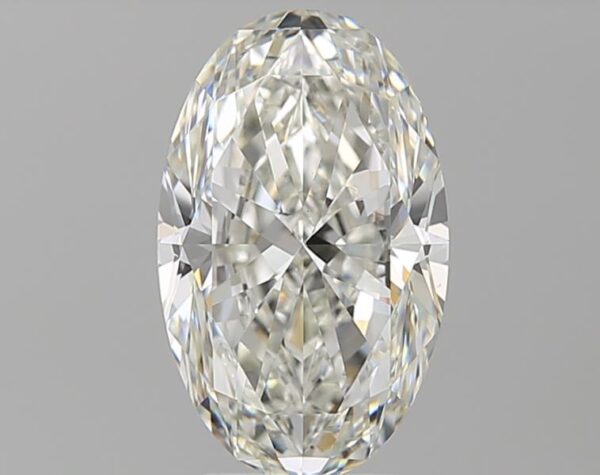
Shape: oval
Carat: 3.5
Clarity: VS2
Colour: H
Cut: EX
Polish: EX
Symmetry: EX
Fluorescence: F
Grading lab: GIA
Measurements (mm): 12.6 x 7.81 x 4.97